Britannia Airways Flight 105

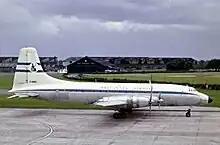
A Britannia Airways Bristol 175 Britannia like the accident aircraft

Britannia Airways Flight 105 (BY 105) was an international tourist chartered flight from London Luton Airport for a flight to Ljubljana Brnik Airport (today Ljubljana Jože Pučnik Airport). Passengers were primarily British, most of them going to their vacation in Yugoslavia. The flight was operated by Bristol 175 Britannia 102 aircraft, registration code G-ANBB. The aircraft took off from Luton at 21:10 hours GMT on August 31, 1966, with 110 passengers and 7 crew on board. After an uneventful en route flight, radar contact was lost at 00:47 hours local time on September 1 (23:47 hours GMT on August 31) during the final approach to runway (RWY) 31. The aircraft struck trees in the woods by the village of Nasovče, 2.8 km south east of the RWY 31 threshold and 0.7 km north of the runway extended centreline (see Fig. 2), under Visual Meteorological Conditions (VMC). 98 of the 117 passengers and crew were killed in the accident.